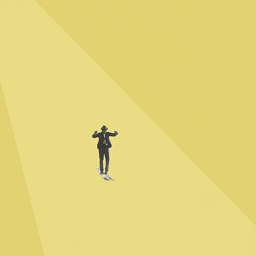
A man walking along a yellow walk way.
SIMULATION OF A MAN IN A SUIT ON SKIS WITH HIS ARMS IN THE AIR
An illustrated man skiing against a yellow background.
there is a picture of a man with a yellow background
a man on a snow board off in the distance